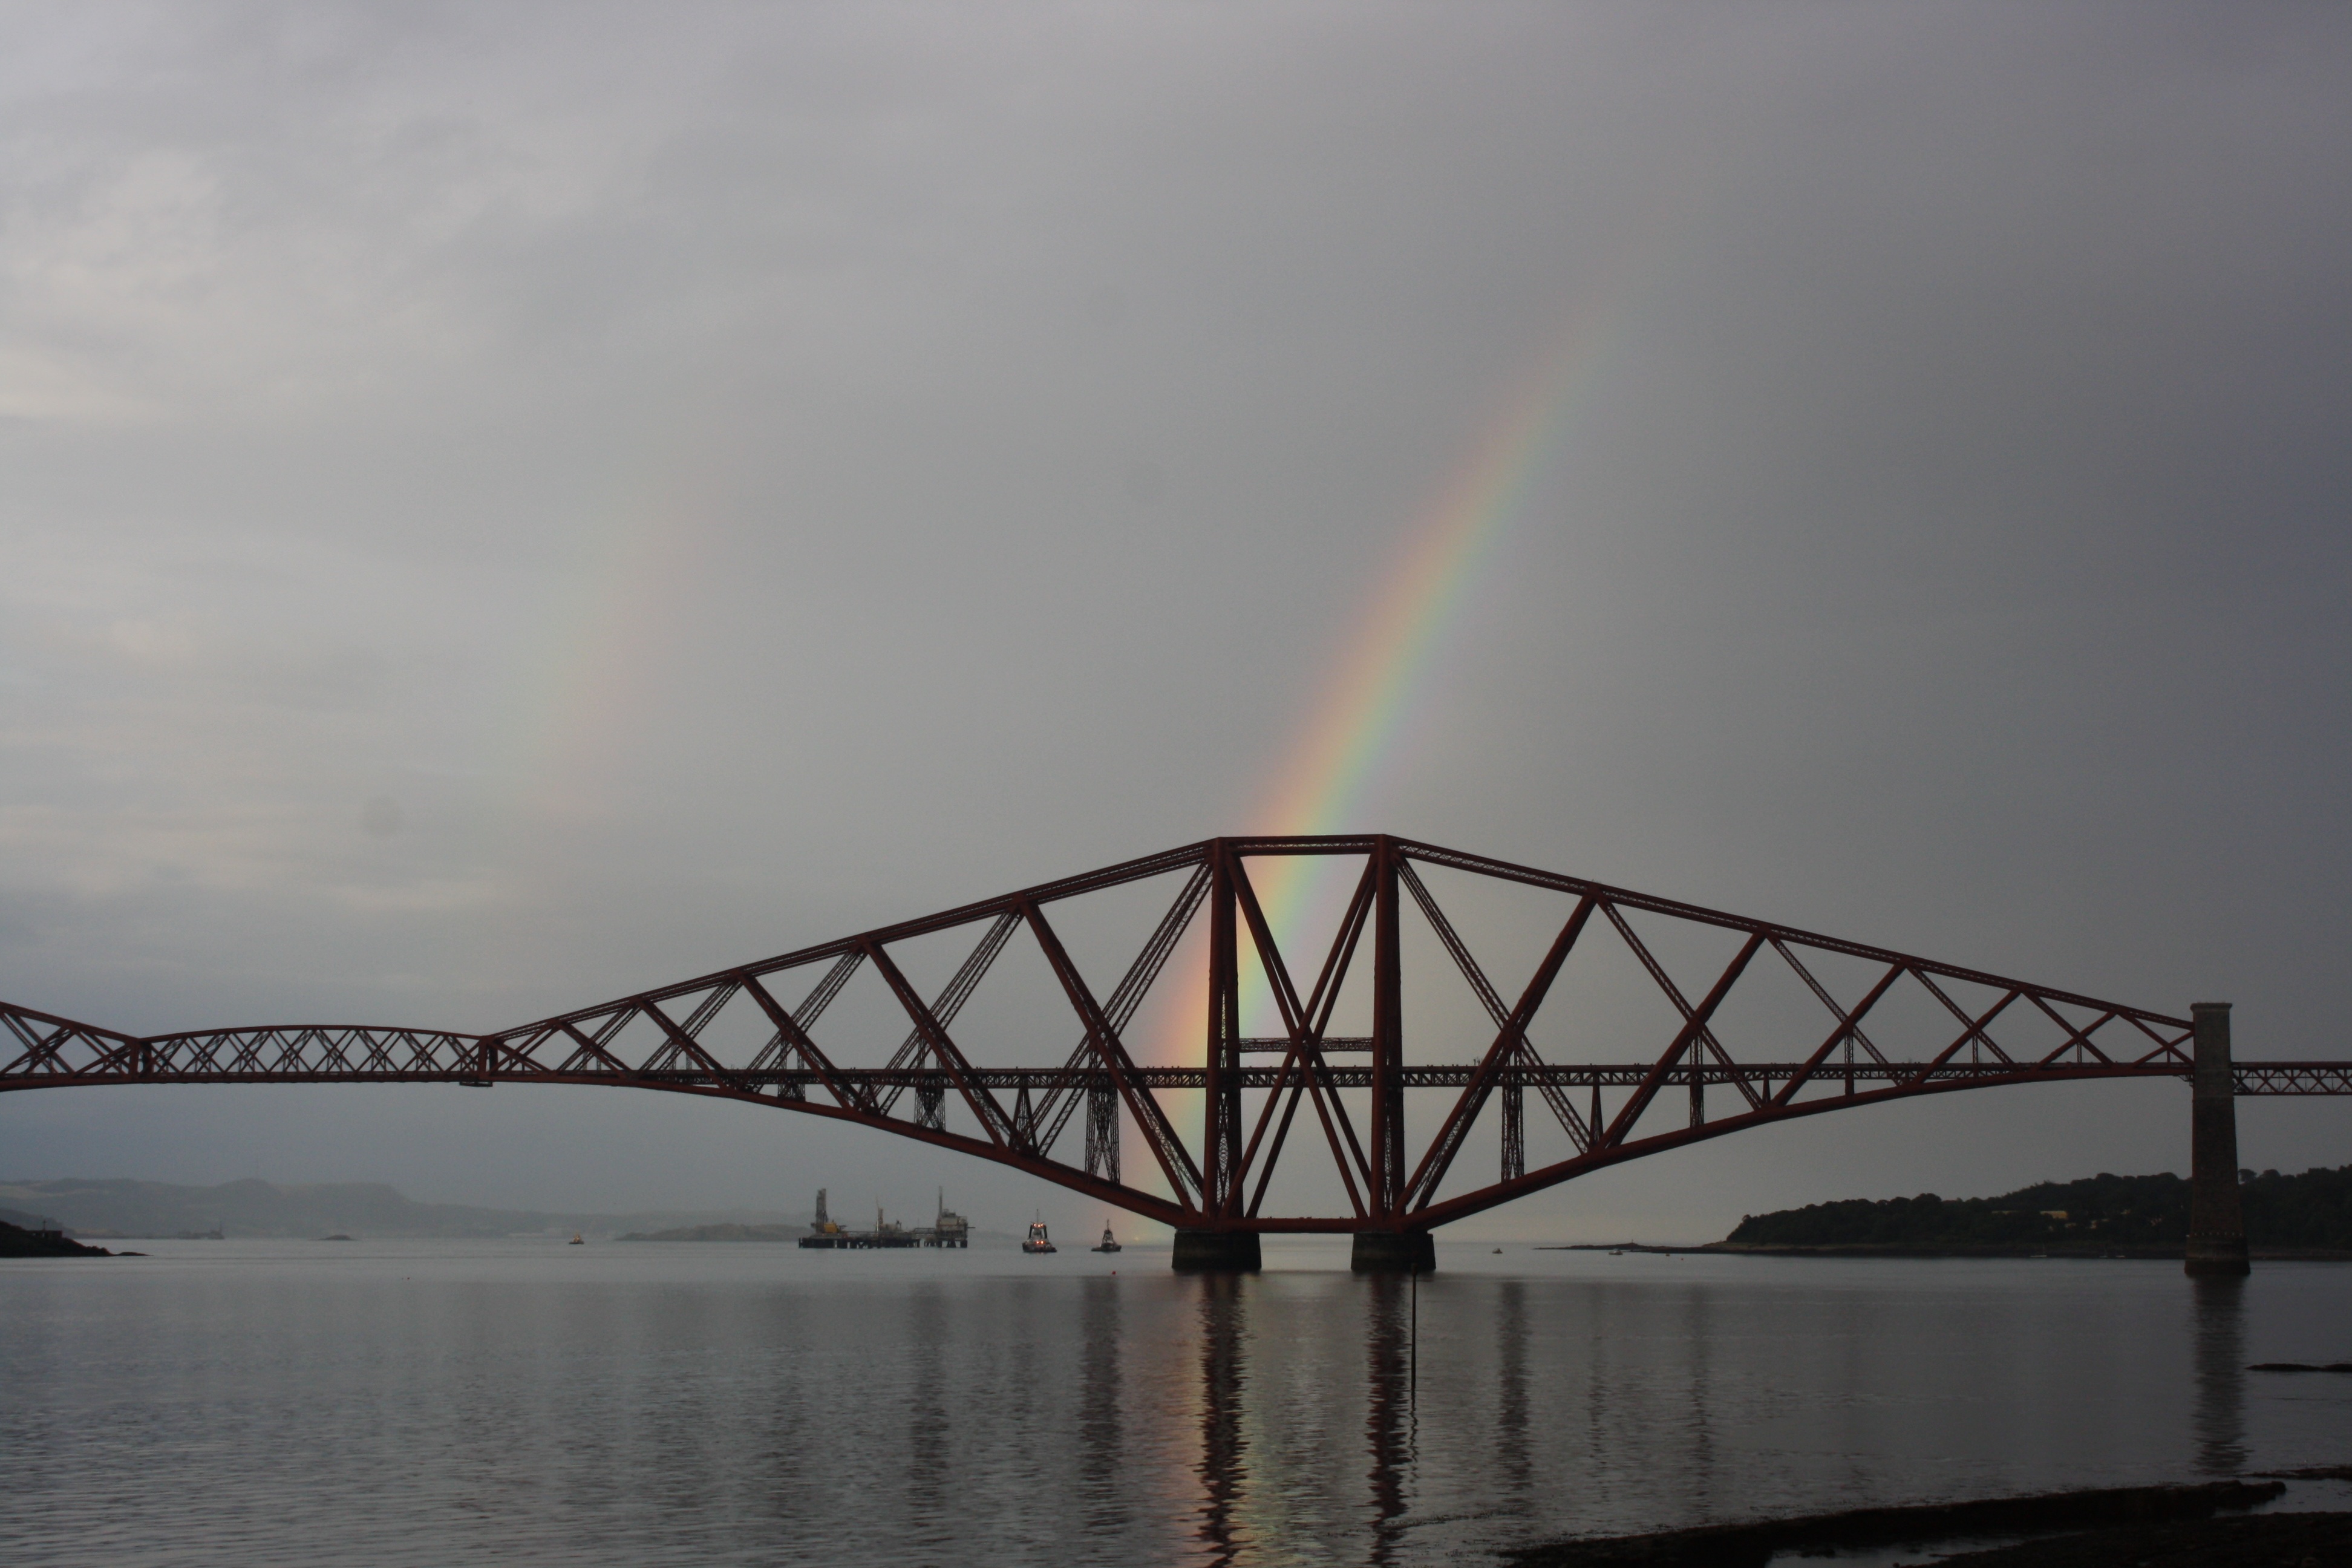
bridge, dusk, reflection, landmark, rainbow, scotland, scottish, cable stayed bridge, atmospheric phenomenon, nonbuilding structure